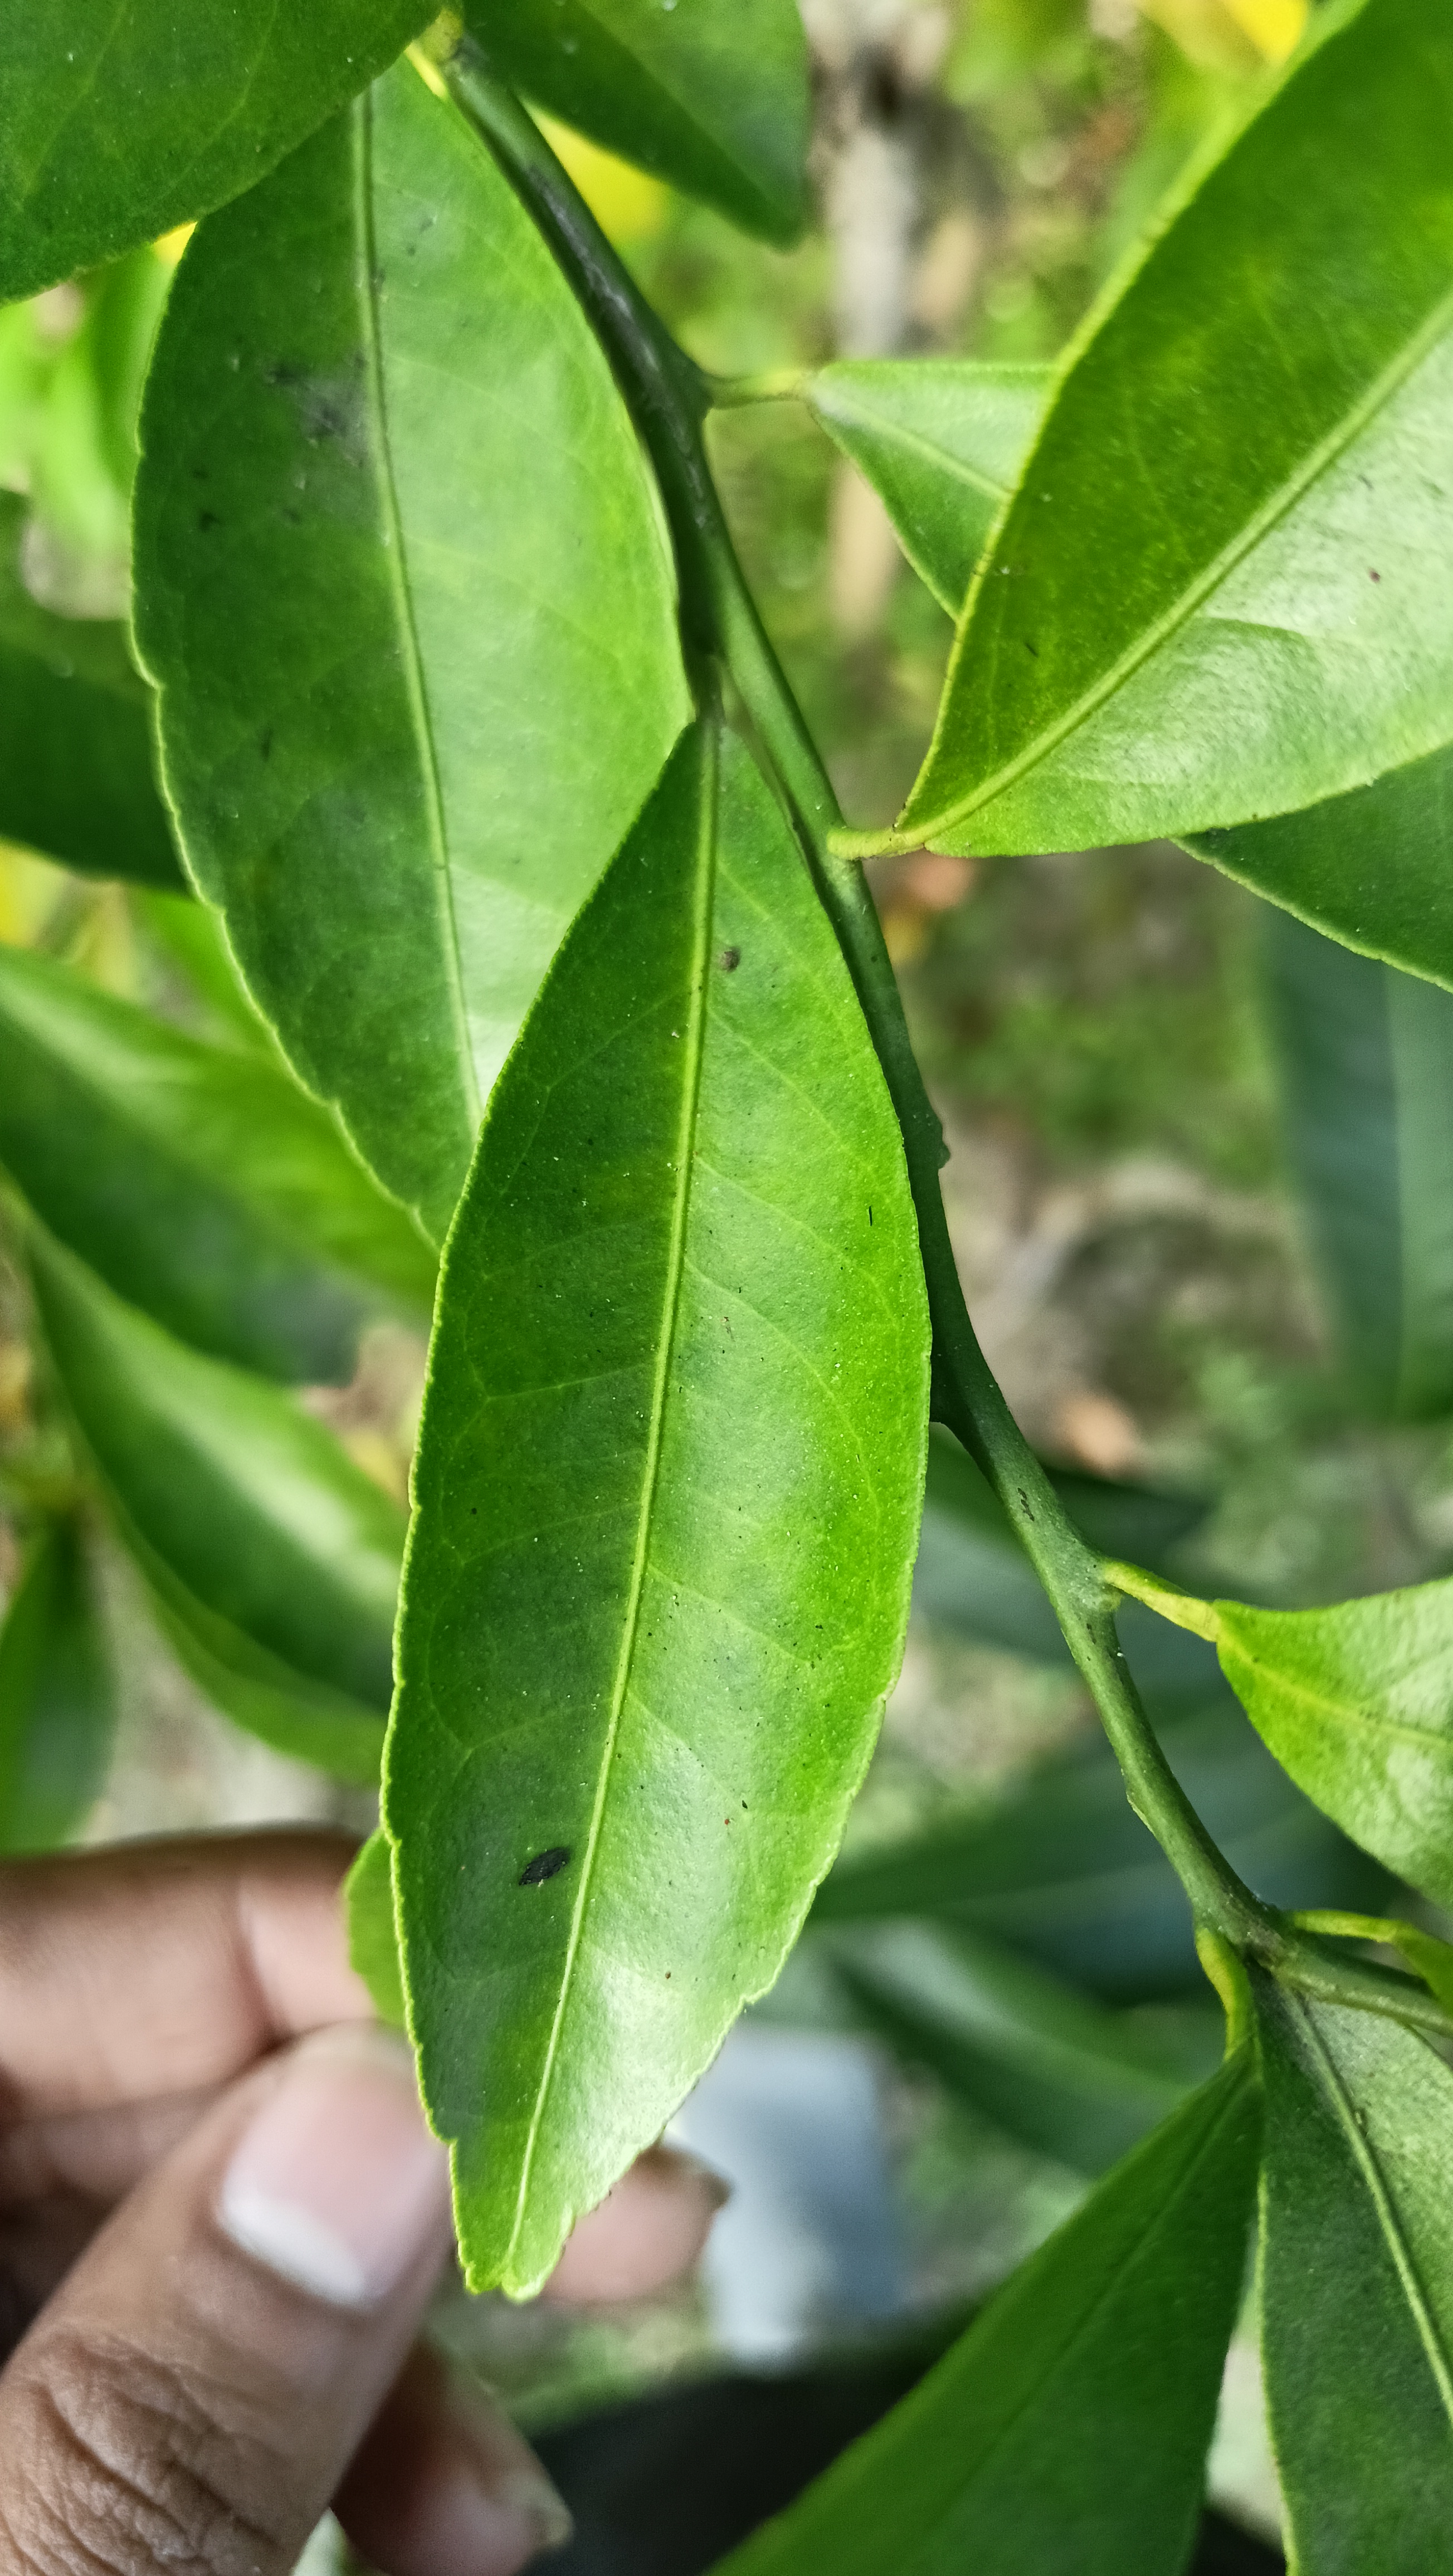
Mandarin leaf variety: Mandaring